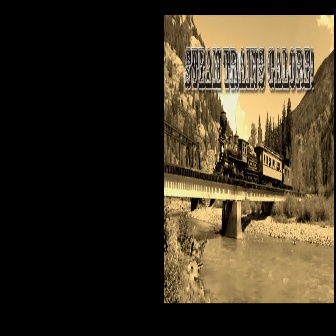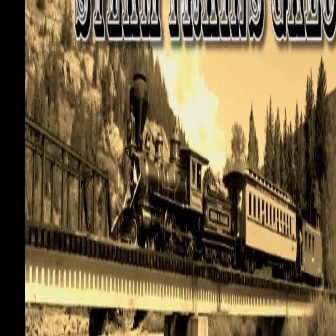
  Please identify the target specified by the bounding box [212,110,291,189] in the first image and locate it in the second image. Return the coordinates in [x_min,y_min,x_max,y_max] format.
Answer: [110,71,324,285]